College of Bishops

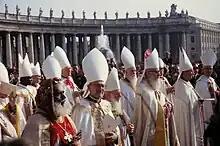
Council bishops on Saint Peter’s Square (1961, Italy)

College of Bishops, also known as the Ordo of Bishops, is a term used in the Catholic Church to denote the collection of those bishops who are in communion with the Pope. Under Canon Law, a college is a collection (Latin collegium) of persons united together for a common object so as to form one body. The Bishop of Rome (the Pope) is the head of the college.